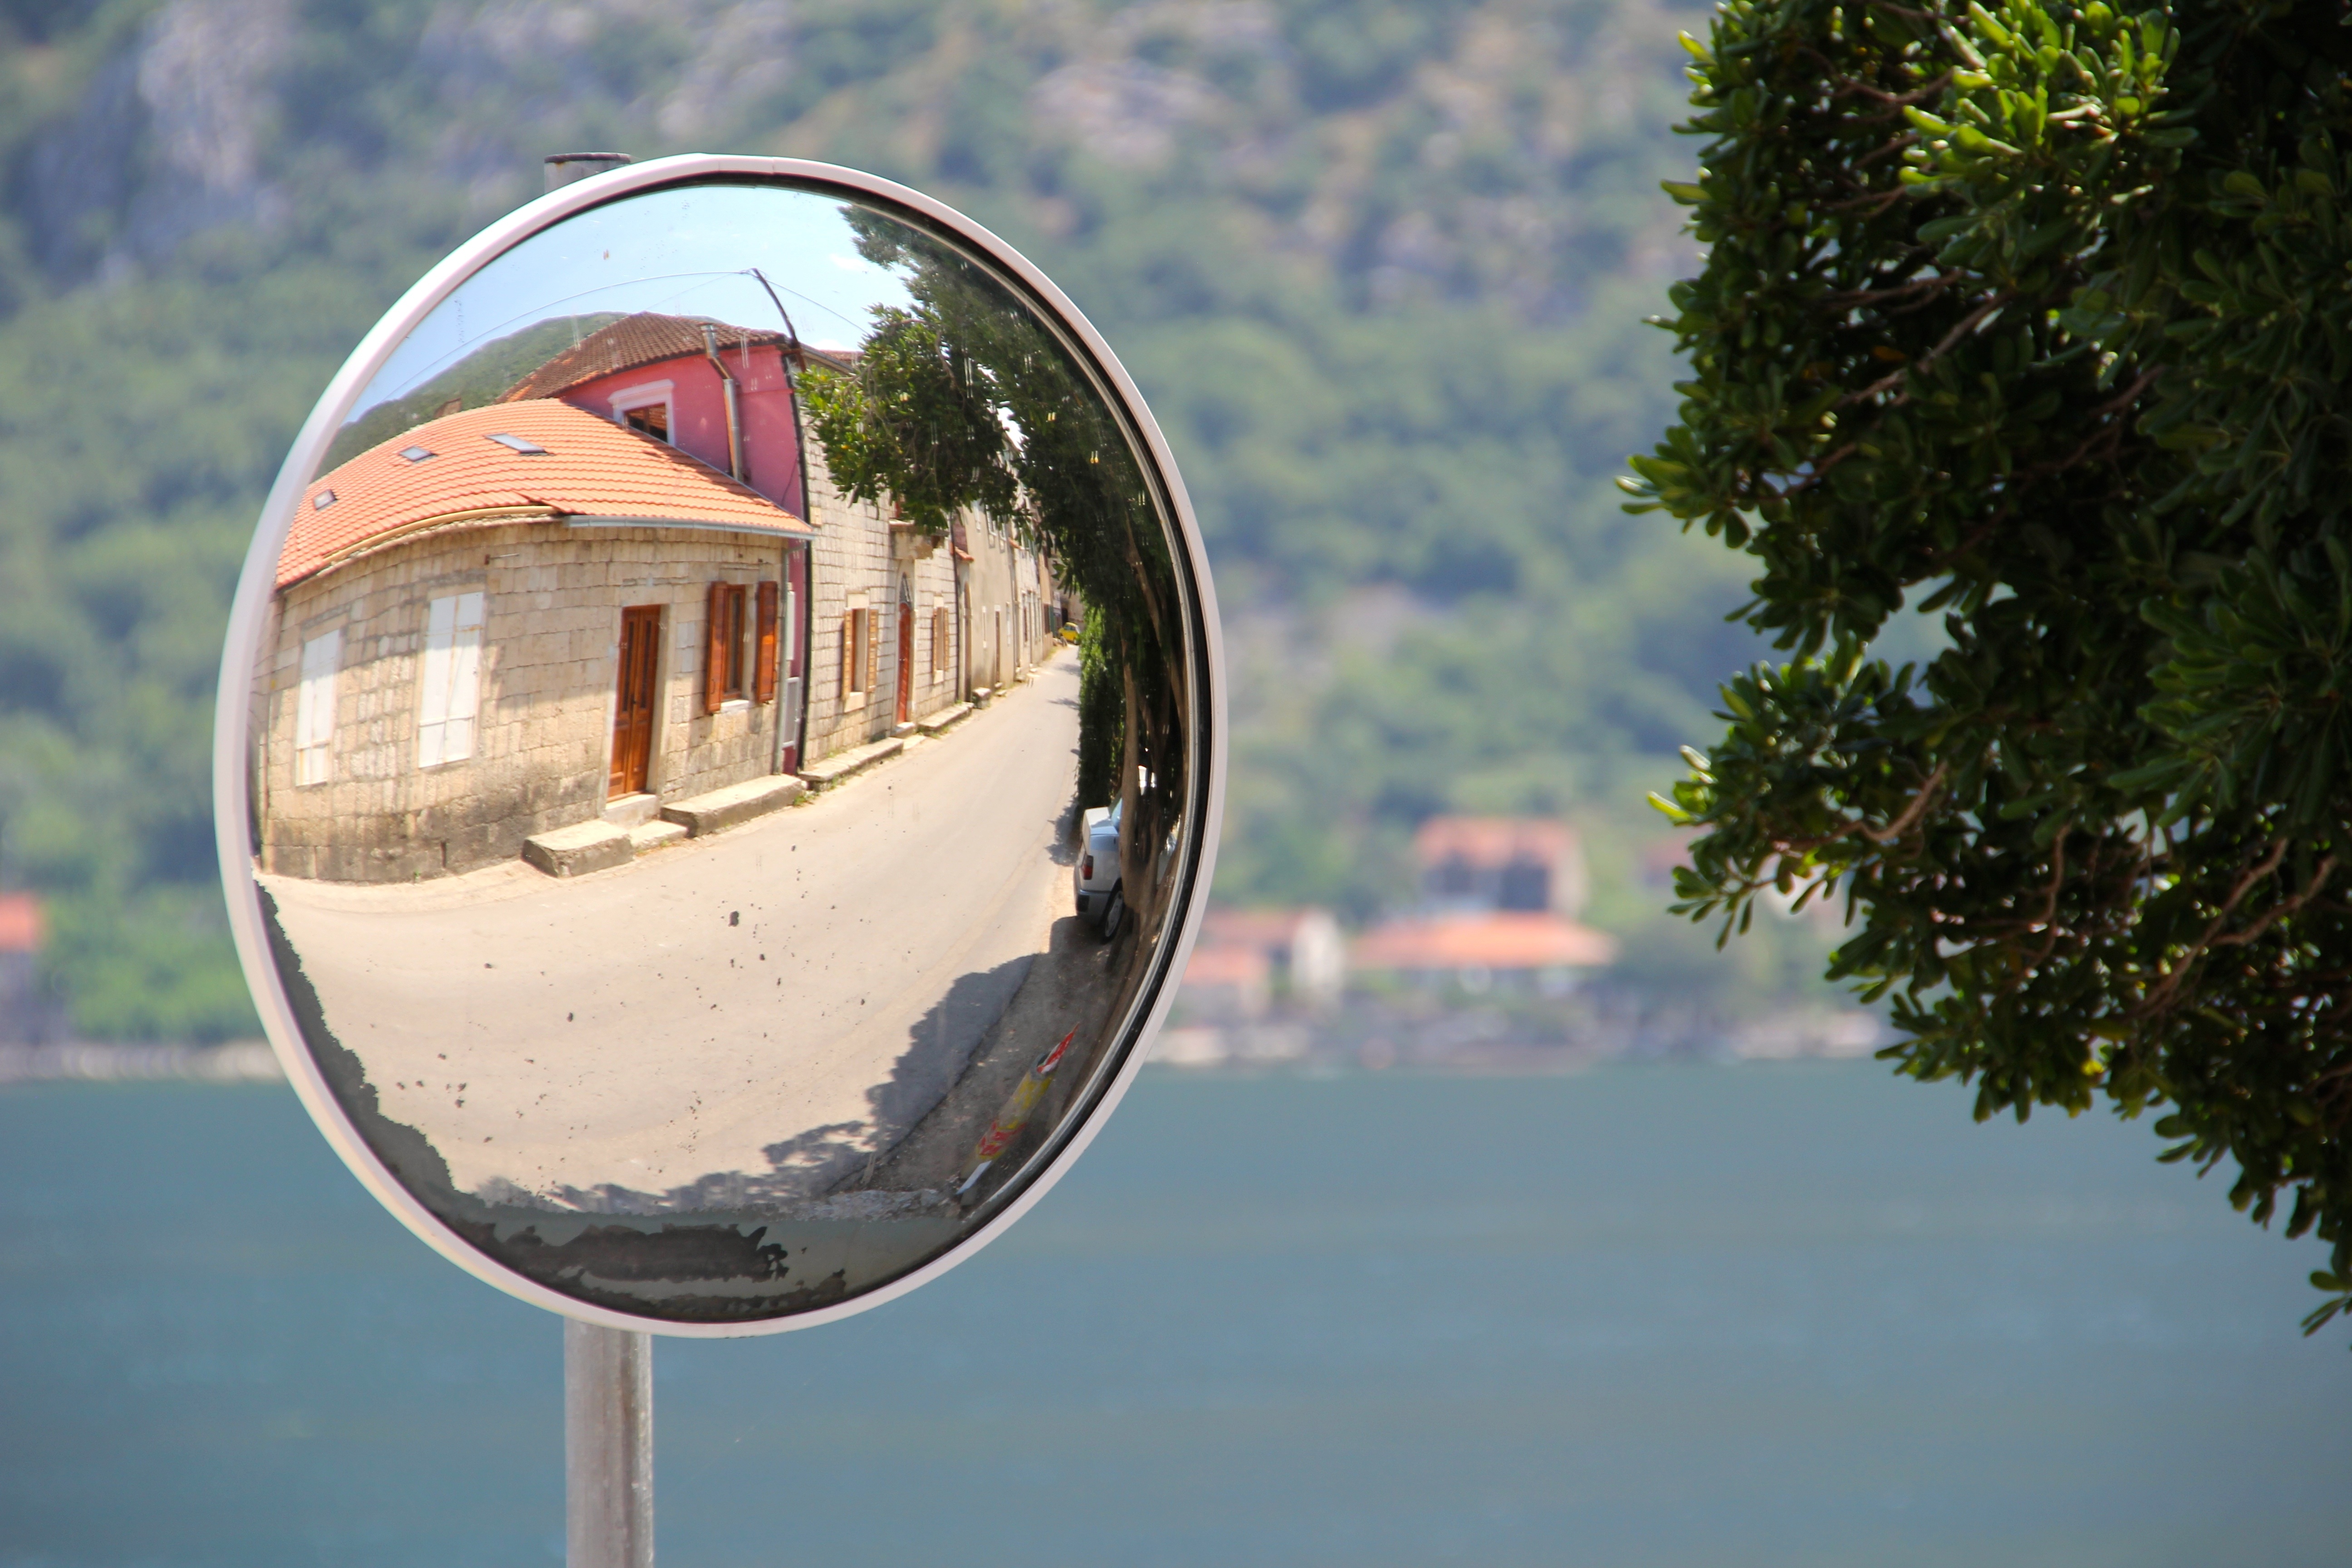
landscape, sea, window, glass, reflection, color, lighting, mountains, mirror, booked, coastal landscape